History of propaganda

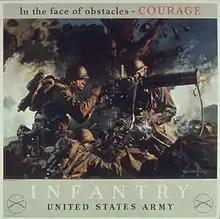
"In the face of obstacles – COURAGE." Depicting the United States Army in action.

After the defeat of Germany in the First World War, military officials such as Erich Ludendorff suggested that British propaganda had been instrumental in their defeat. Adolf Hitler came to echo this view, believing that it had been a primary cause of the collapse of morale and the revolts in the German home front and Navy in 1918 (see also: Dolchstoßlegende). Most propaganda in Germany was produced by the Ministry of Public Enlightenment and Propaganda. Joseph Goebbels was placed in charge of this ministry shortly after Hitler took power in 1933. All journalists, writers and artists were required to register with one of the Ministry's subordinate chambers for the press, fine arts, music, theatre, film, literature or radio.